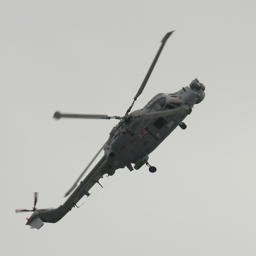
A large helicopter flying through a smoggy sky.
A helicopter is flying sideways through the air.
A sky view of a military helicopter in flight.
A helicopter is turned on it's side while in the air.
A helicopter is in flight in the air.